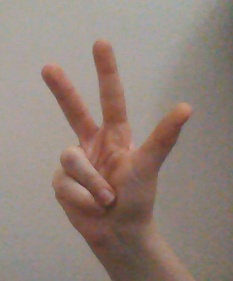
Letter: al